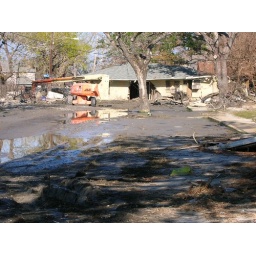
another house in the street